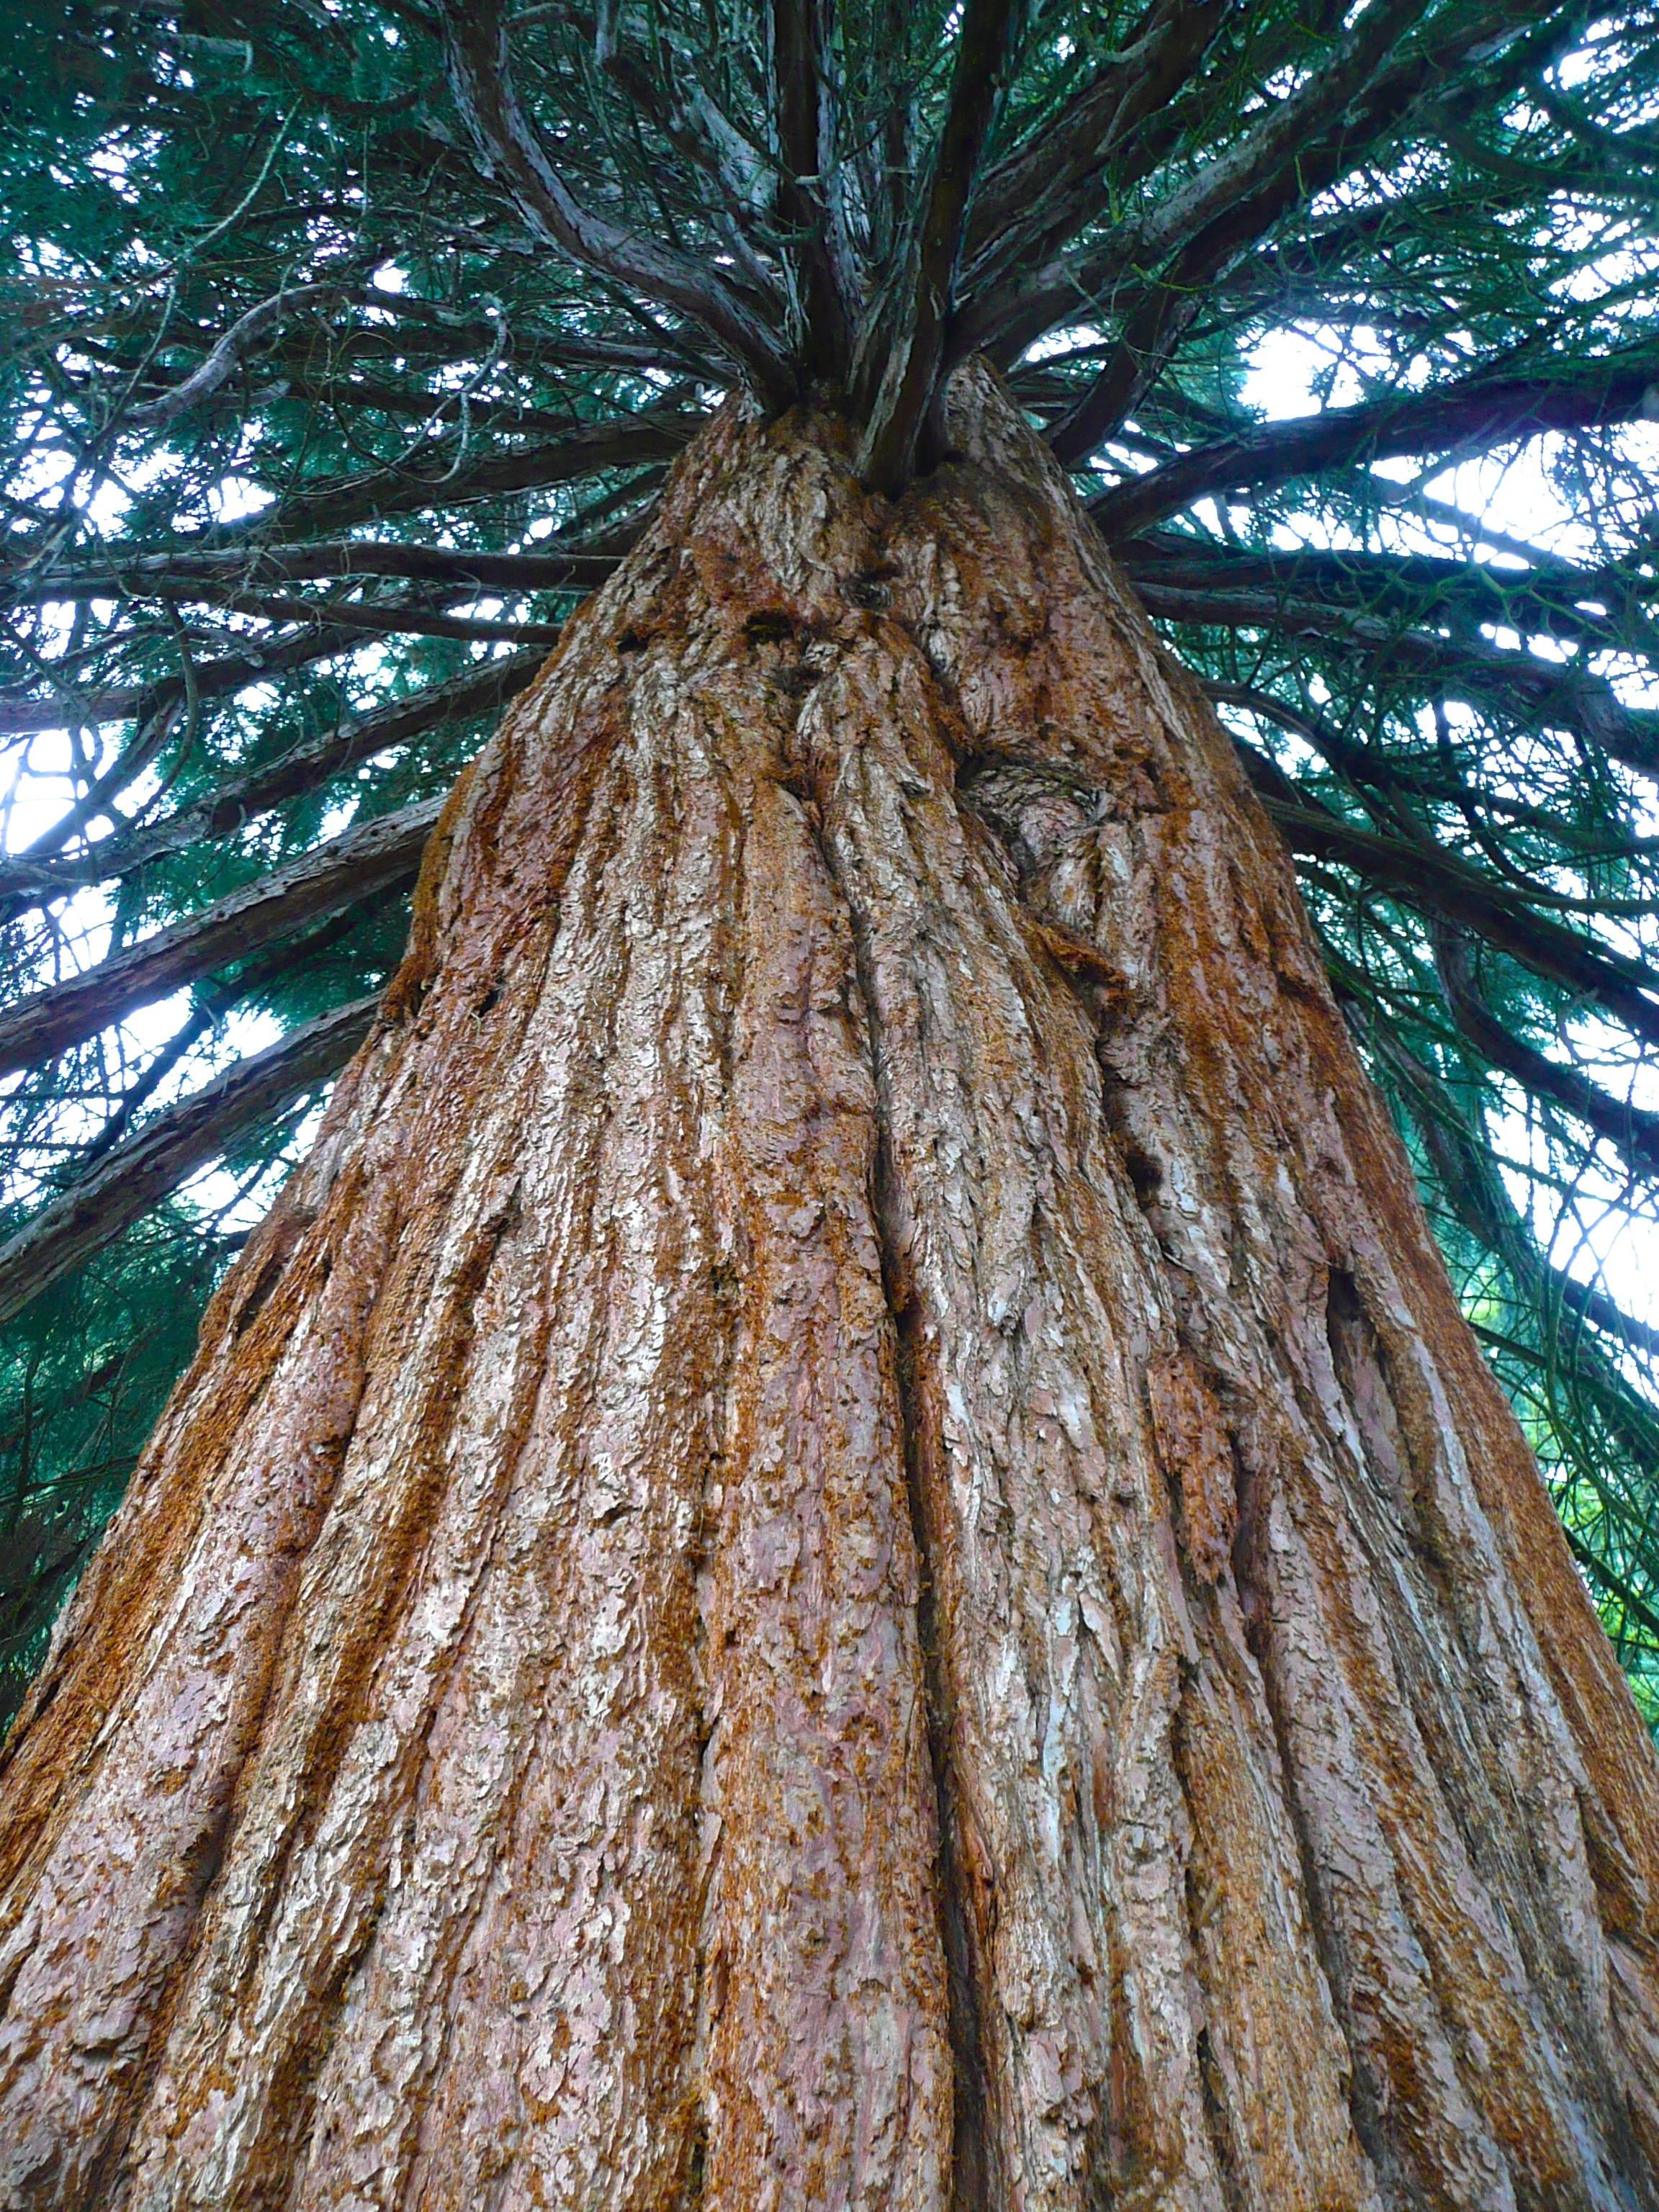
tree, branch, plant, wood, leaf, trunk, formation, conifer, spruce, woody plant, land plant